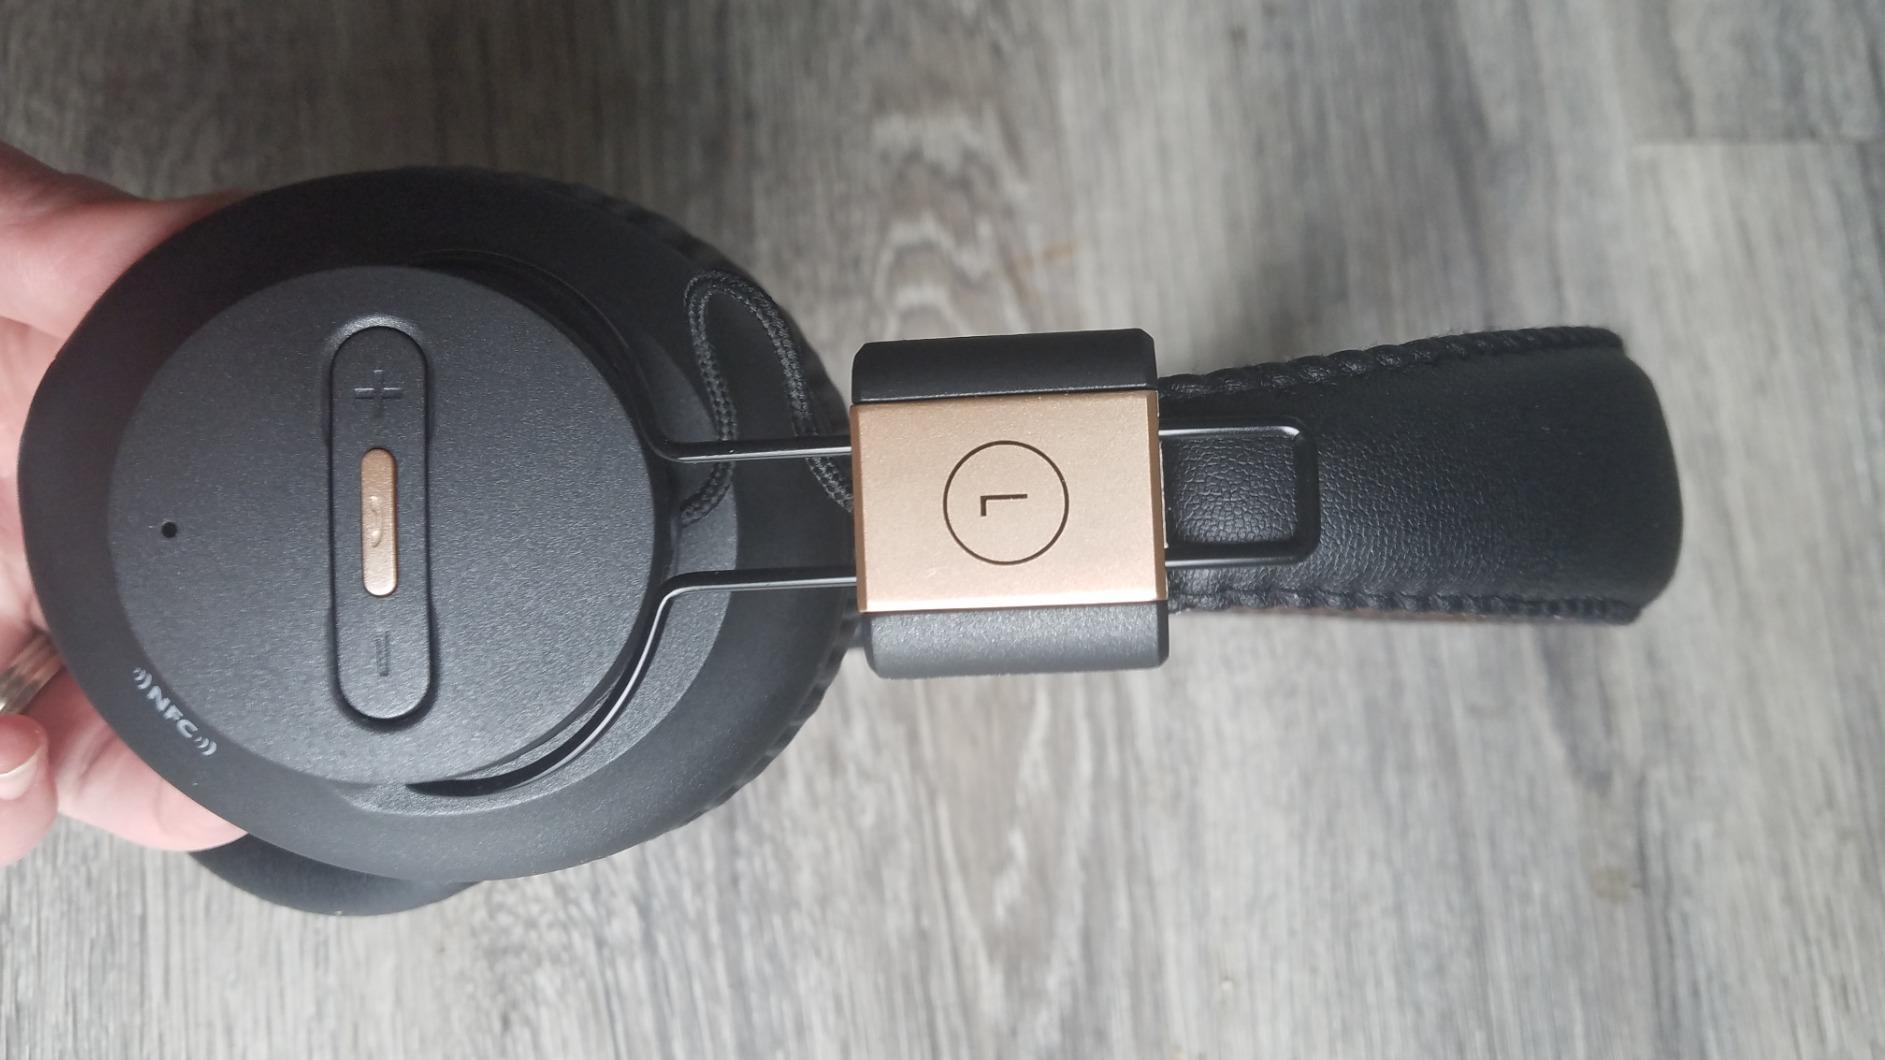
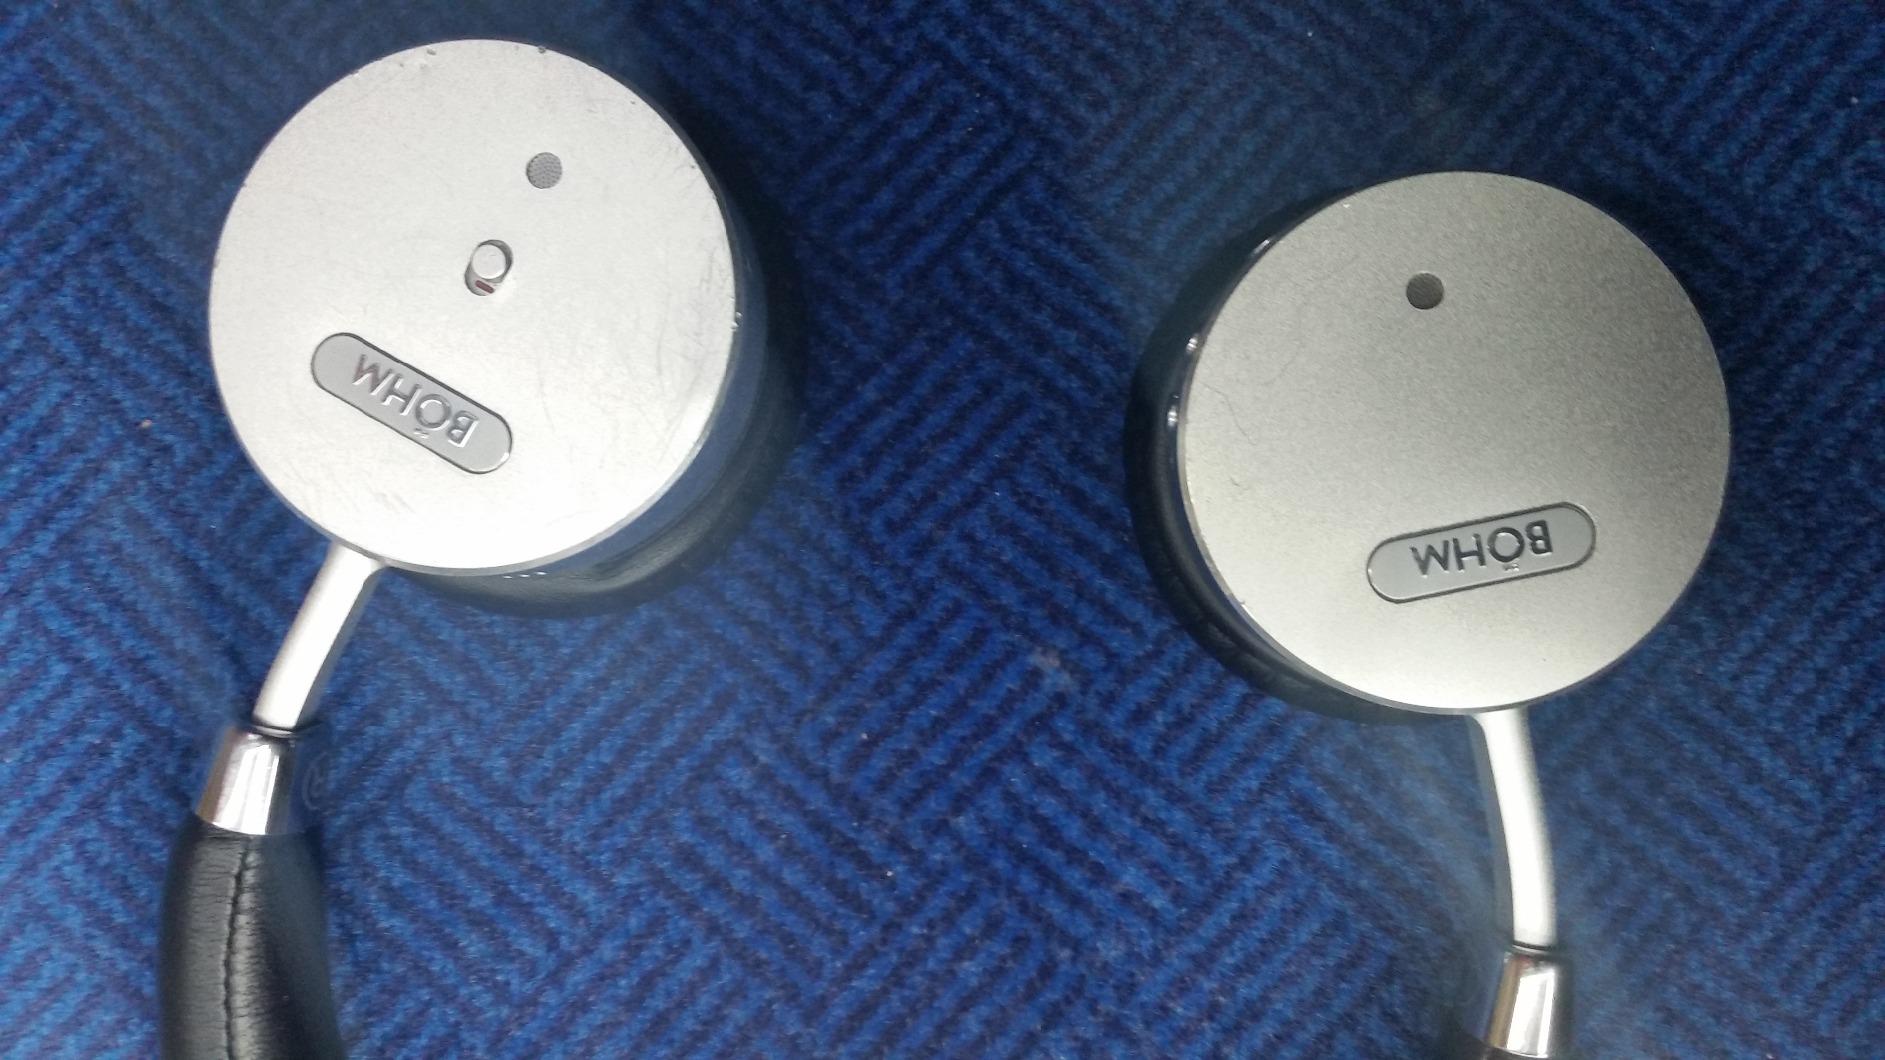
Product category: headphones
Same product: no